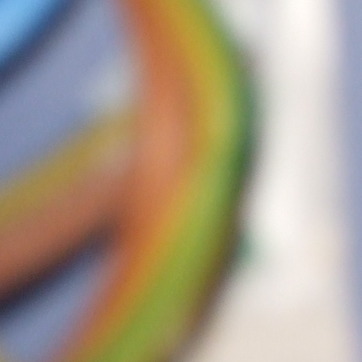
Material: plastic